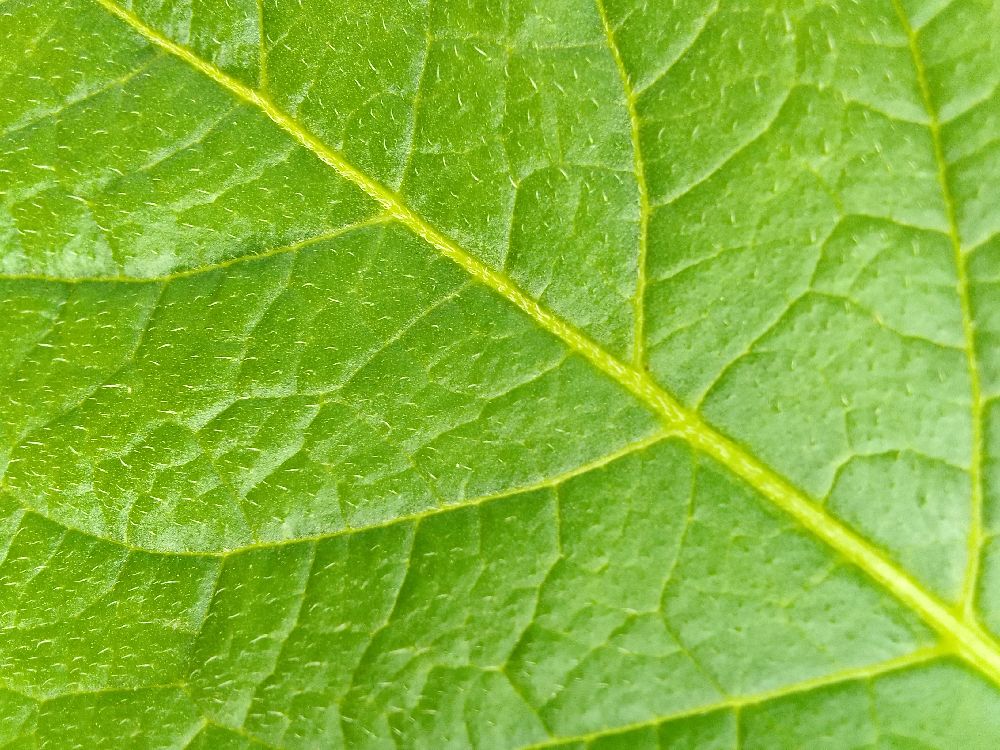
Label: Healthy